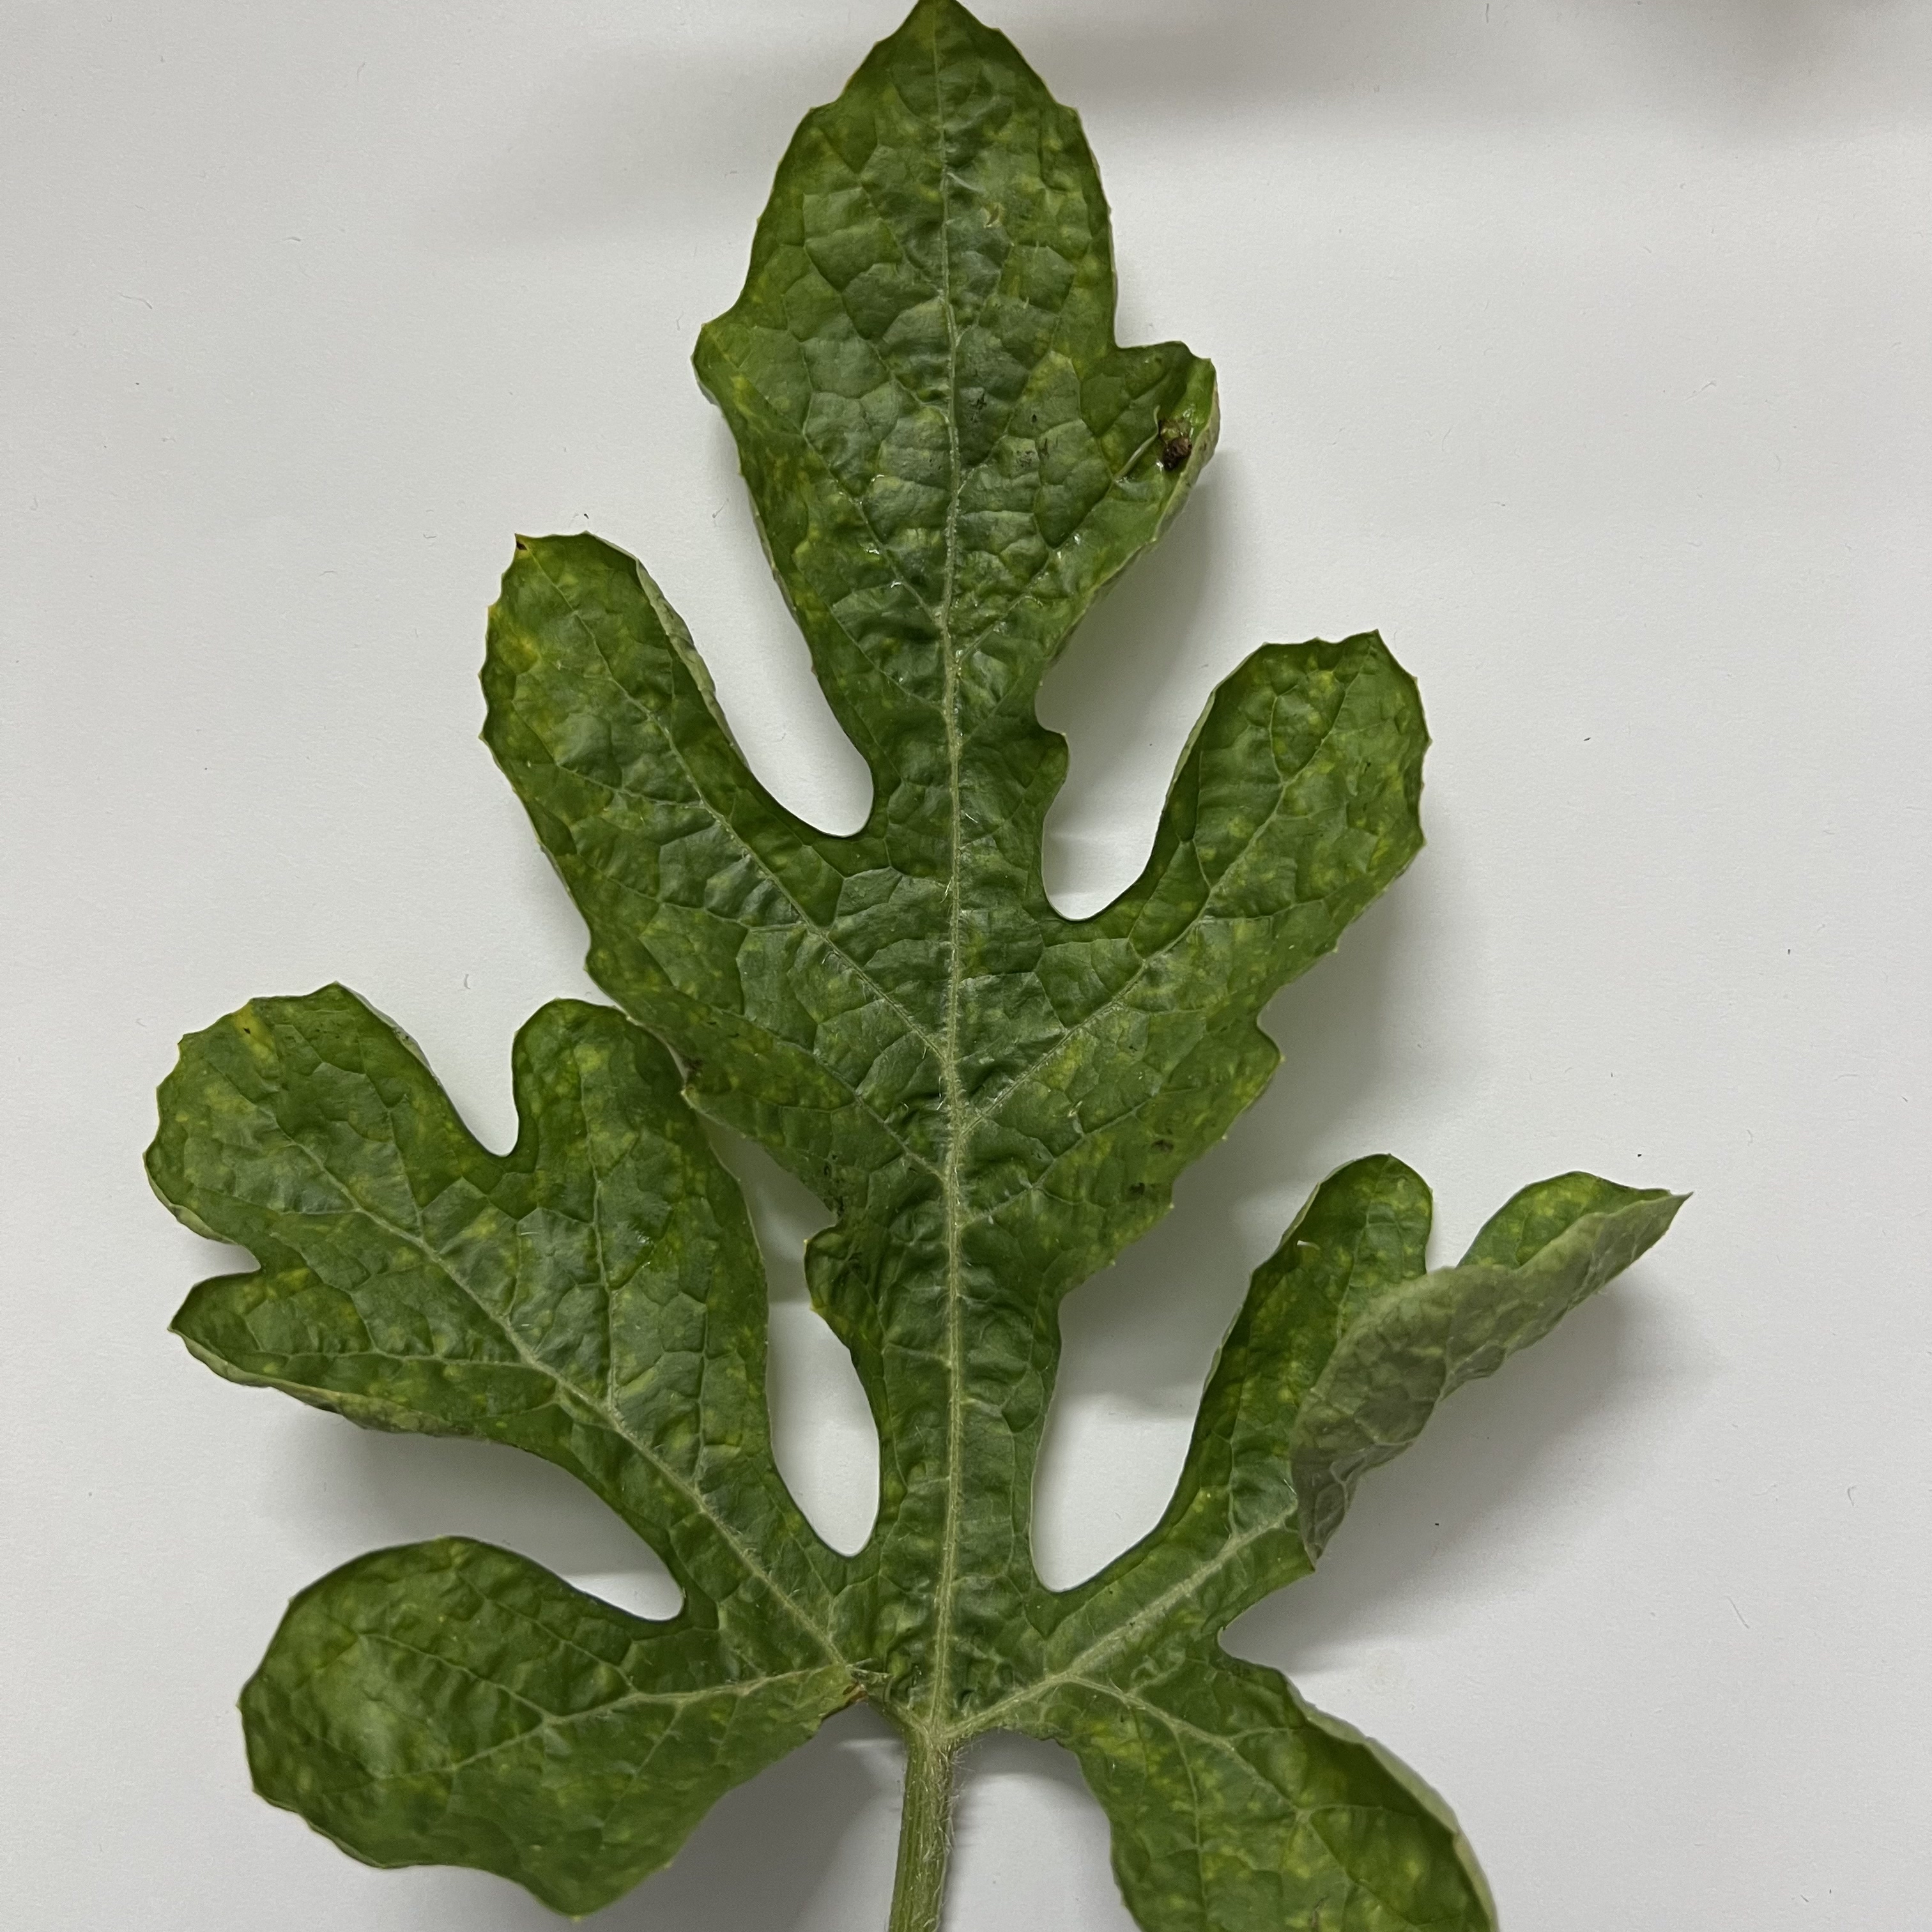
Label: Mosaic_Virus